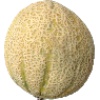
Label: Cantaloupe 2